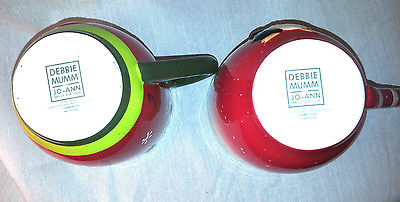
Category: mug